Carreras Tobacco Company

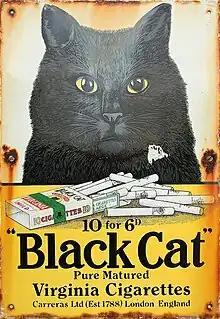
Adverisment for Black Cat Cigarettes from the early 20th century

In 1921, after the launch of Craven A, Carreras launched more brands such as Wall Arms, Piccadilly, and Turf. By 1927 the business had outgrown the Arcadia premises in City Road; the war had increased demand for cigarettes. In 1928, the famous Arcadia Works was opened in Mornington Crescent NW1, formerly a favourite residence of artists and writers. This building, which has become a major London landmark, was unusual in its design. It was the first factory in Britain to make use of pre-stressed concrete technology, and the first to contain air conditioning and a dust extraction plant. The company was also the first to provide full welfare services for its employees. The Arcadia Works was often visited by royalty, including the Duke of Windsor when he was the Prince of Wales, King George VI when he was the Duke of York, and the Duke of Kent. Many other important visitors from every part of the globe were entertained at Mornington Crescent. Leading to the entrance of the building were two large bronze cats. Cast at the Haskins Foundry in London, these versions of the Egyptian god Bastet were each eight feet six inches tall and stood guard over Arcadia Works until 1959 when Carreras merged with Rothmans of Pall Mall and moved to a new factory in Basildon, Essex. The cats were separated, with one making the short journey to Essex, while the other went to be displayed outside the Carreras factory at Spanishtown, Jamaica.